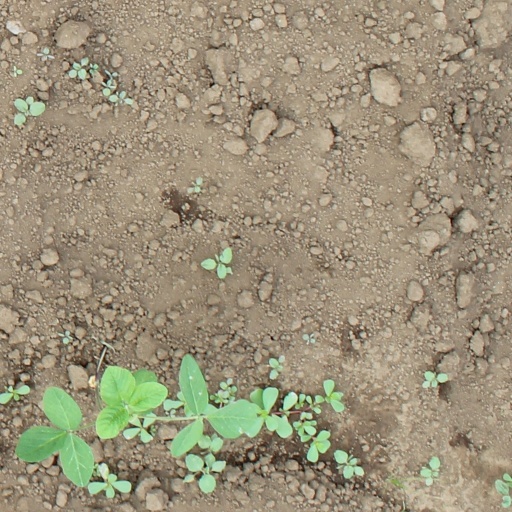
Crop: soybean